Chaco Culture National Historical Park

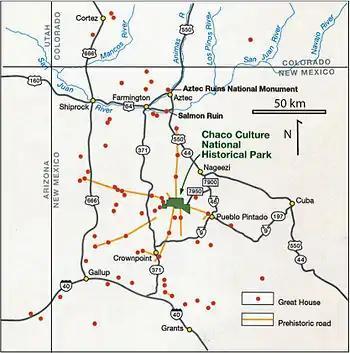
Prehistoric roads and great houses in the San Juan Basin, superimposed on a map showing modern roads and settlements

Numic-speaking peoples, such as the Ute and Shoshone, were present on the Colorado Plateau beginning in the 12th century. Nomadic Southern Athabaskan-speaking peoples, such as the Apache and Navajo, succeeded the Pueblo people in this region by the 15th century. In the process, they acquired Chacoan customs and agricultural skills. Ute tribal groups also frequented the region, primarily during hunting and raiding expeditions. The modern Navajo Nation lies west of Chaco Canyon, and many Navajo live in surrounding areas.